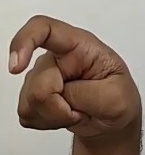
ASL sign: X